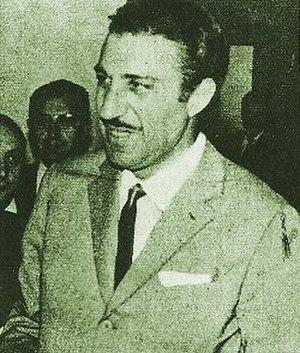
Jorge Antonio Chibene ou Jorge Antun Esquaf était un homme d'affaires argentin d'origine syrienne et un conseiller spécial du président argentin Juan Domingo Perón.